Kristina Grim

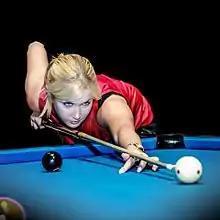

Kristina Grim (born 10 August 1991 in Munich) is a German professional pool player. She is part of the German national pool team. Grim participates especially in the disciplines of both eight-ball and nine-ball. She is currently the second-highest-ranked female German pool player.